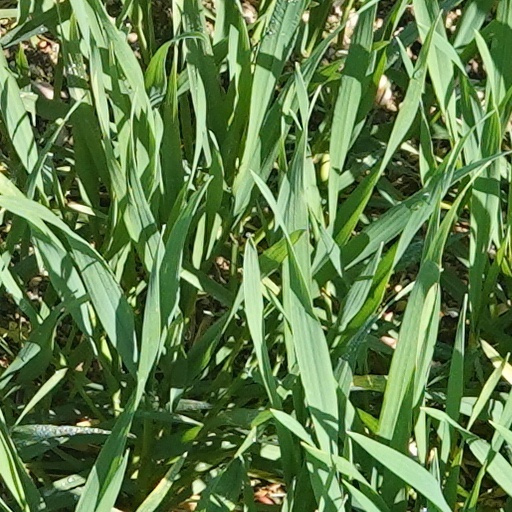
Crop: wheat